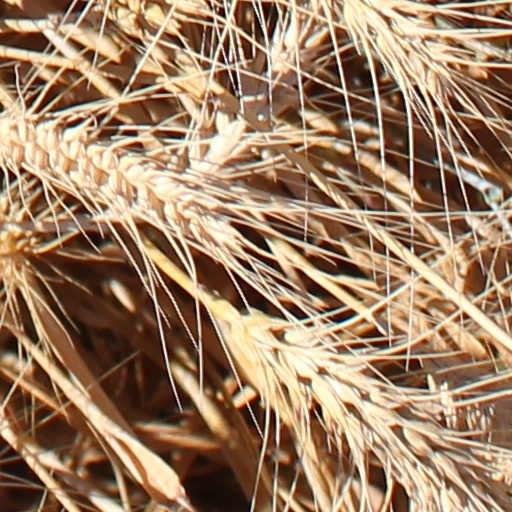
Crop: wheat